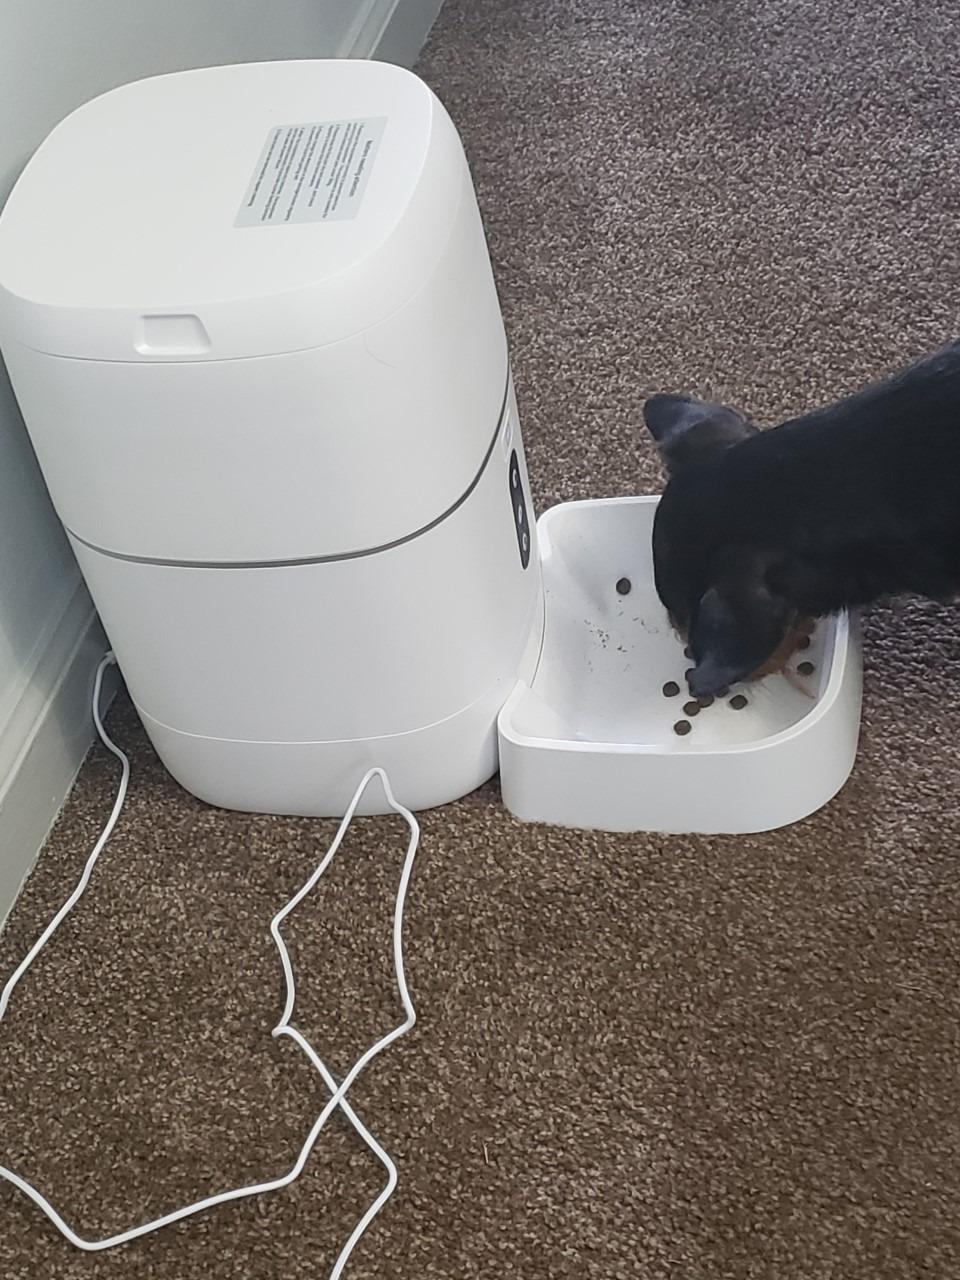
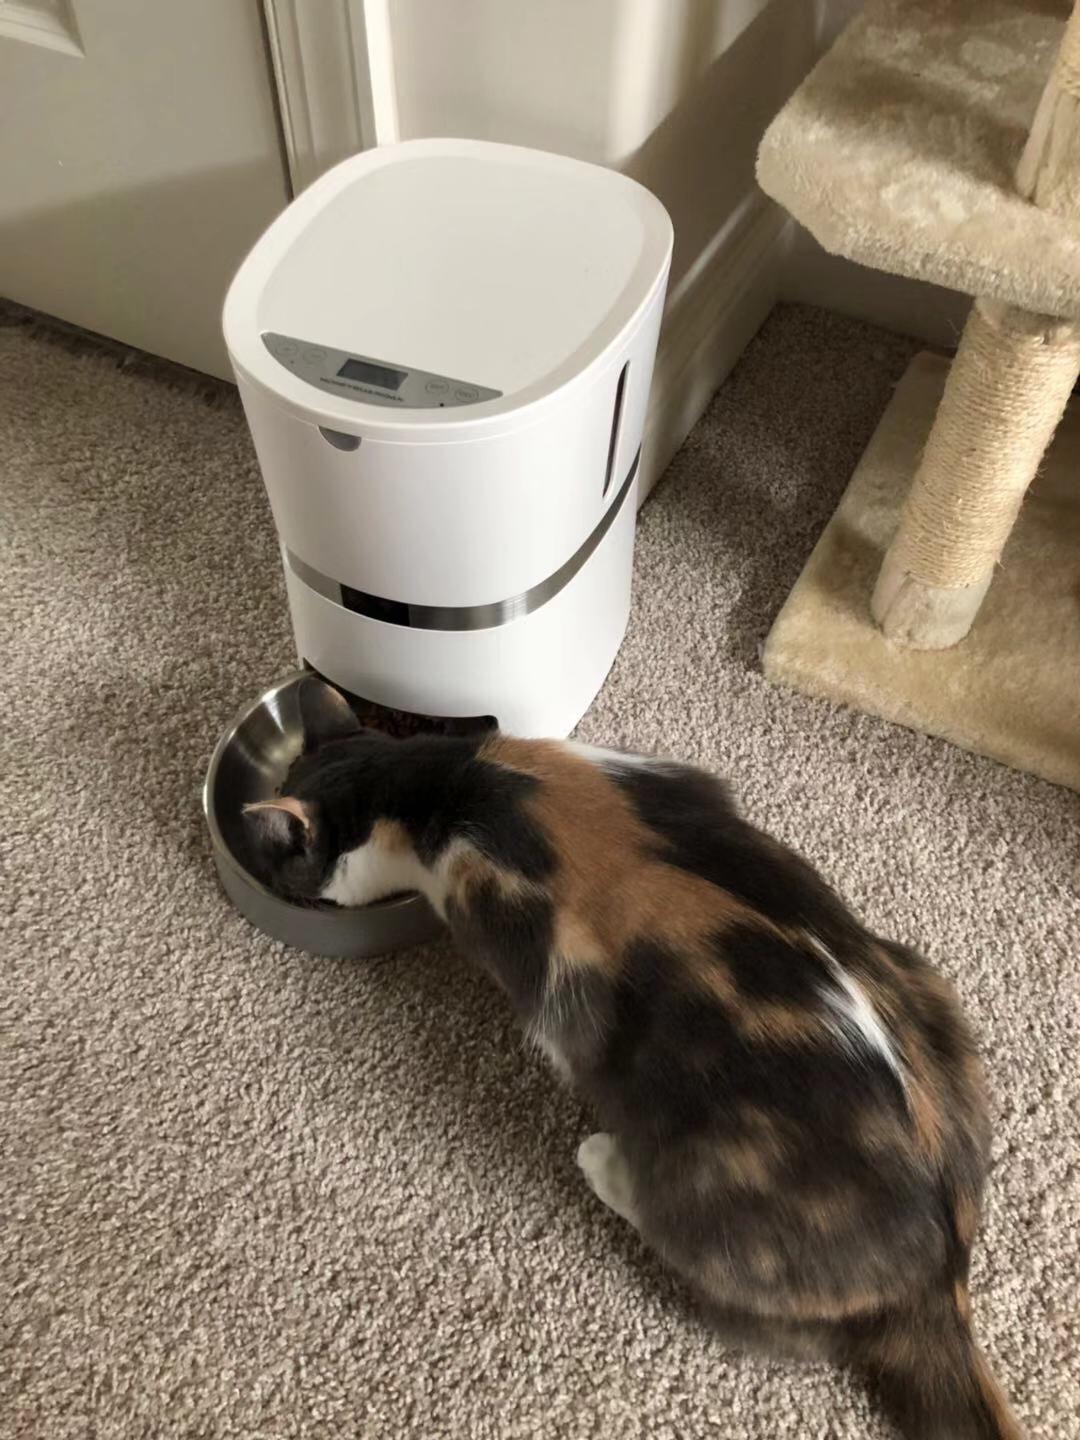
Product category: items_feeder
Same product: no